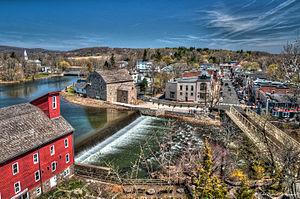
Clinton New Jersey USA Easter 2014
Clinton est une municipalité américaine située dans le comté de Hunterdon au New Jersey.